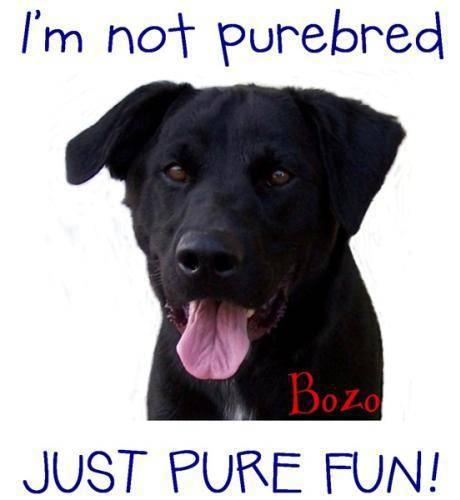
dog